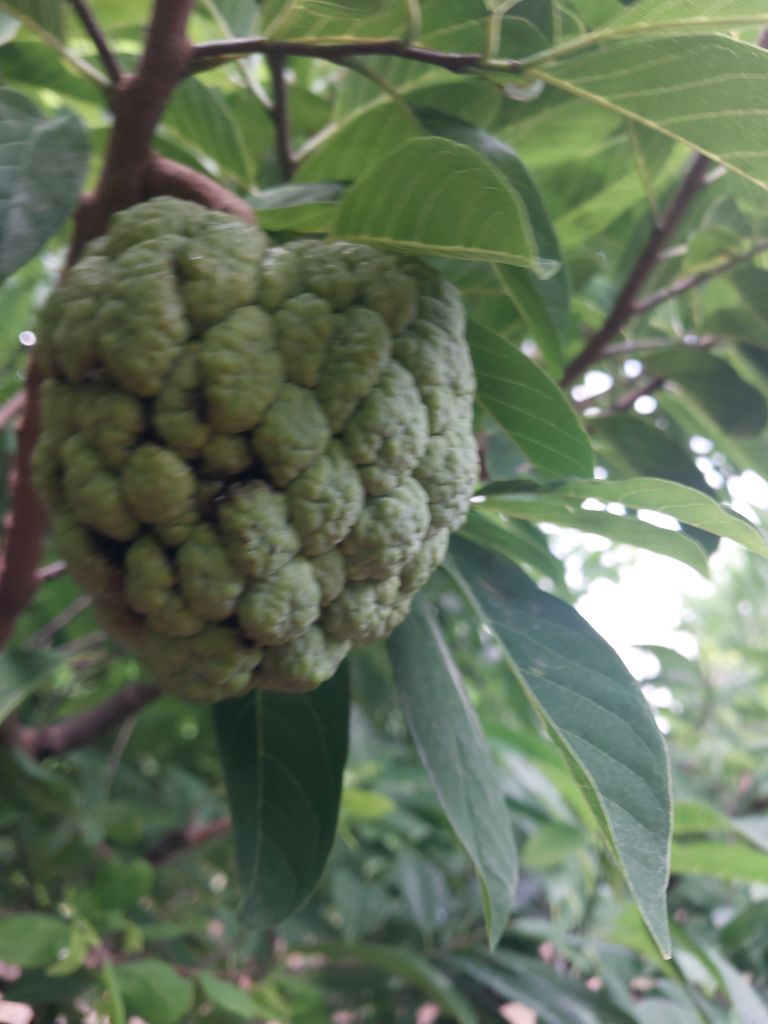
Disease label: Athracnose